Asma al-Assad

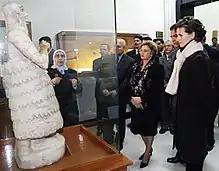
Assad and the First Lady of Brazil, Marisa Letícia Lula da Silva, looking at the statue of Iku-Shamagan in the National Museum of Damascus, 3 December 2003

After Hafez al-Assad's death in June 2000, his son Bashar took over the presidency. Asma moved to Syria in November 2000 and married Bashar in December of that year. The marriage surprised many since there had been no media reports of their dating and courtship prior to the wedding. Many interpreted the union as a reconciliation and sign of progression towards a reformative government as Asma grew up in the United Kingdom and represents the Sunni majority, unlike the Alawite Bashar.